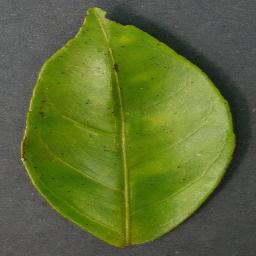
Label: Orange___Haunglongbing_(Citrus_greening)